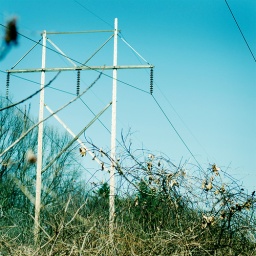
field by my house